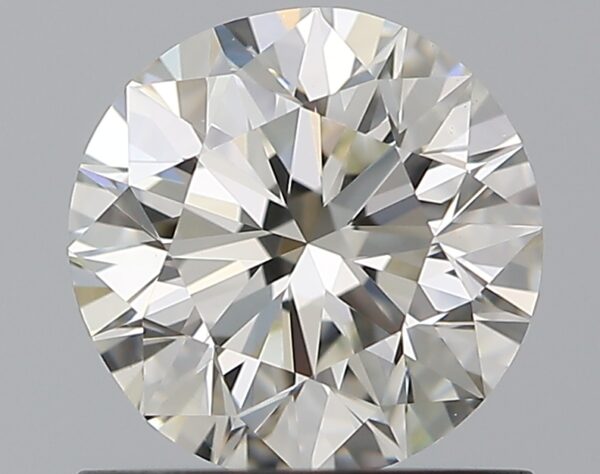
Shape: round
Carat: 0.9
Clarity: VVS2
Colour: J
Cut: EX
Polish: EX
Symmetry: VG
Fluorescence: F
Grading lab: GIA
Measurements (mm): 6.1 x 6.16 x 3.87